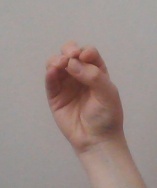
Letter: ha